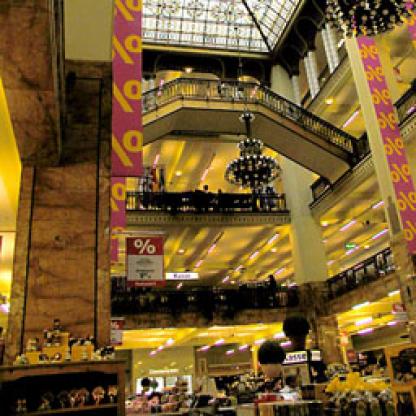
Scene: Indoor